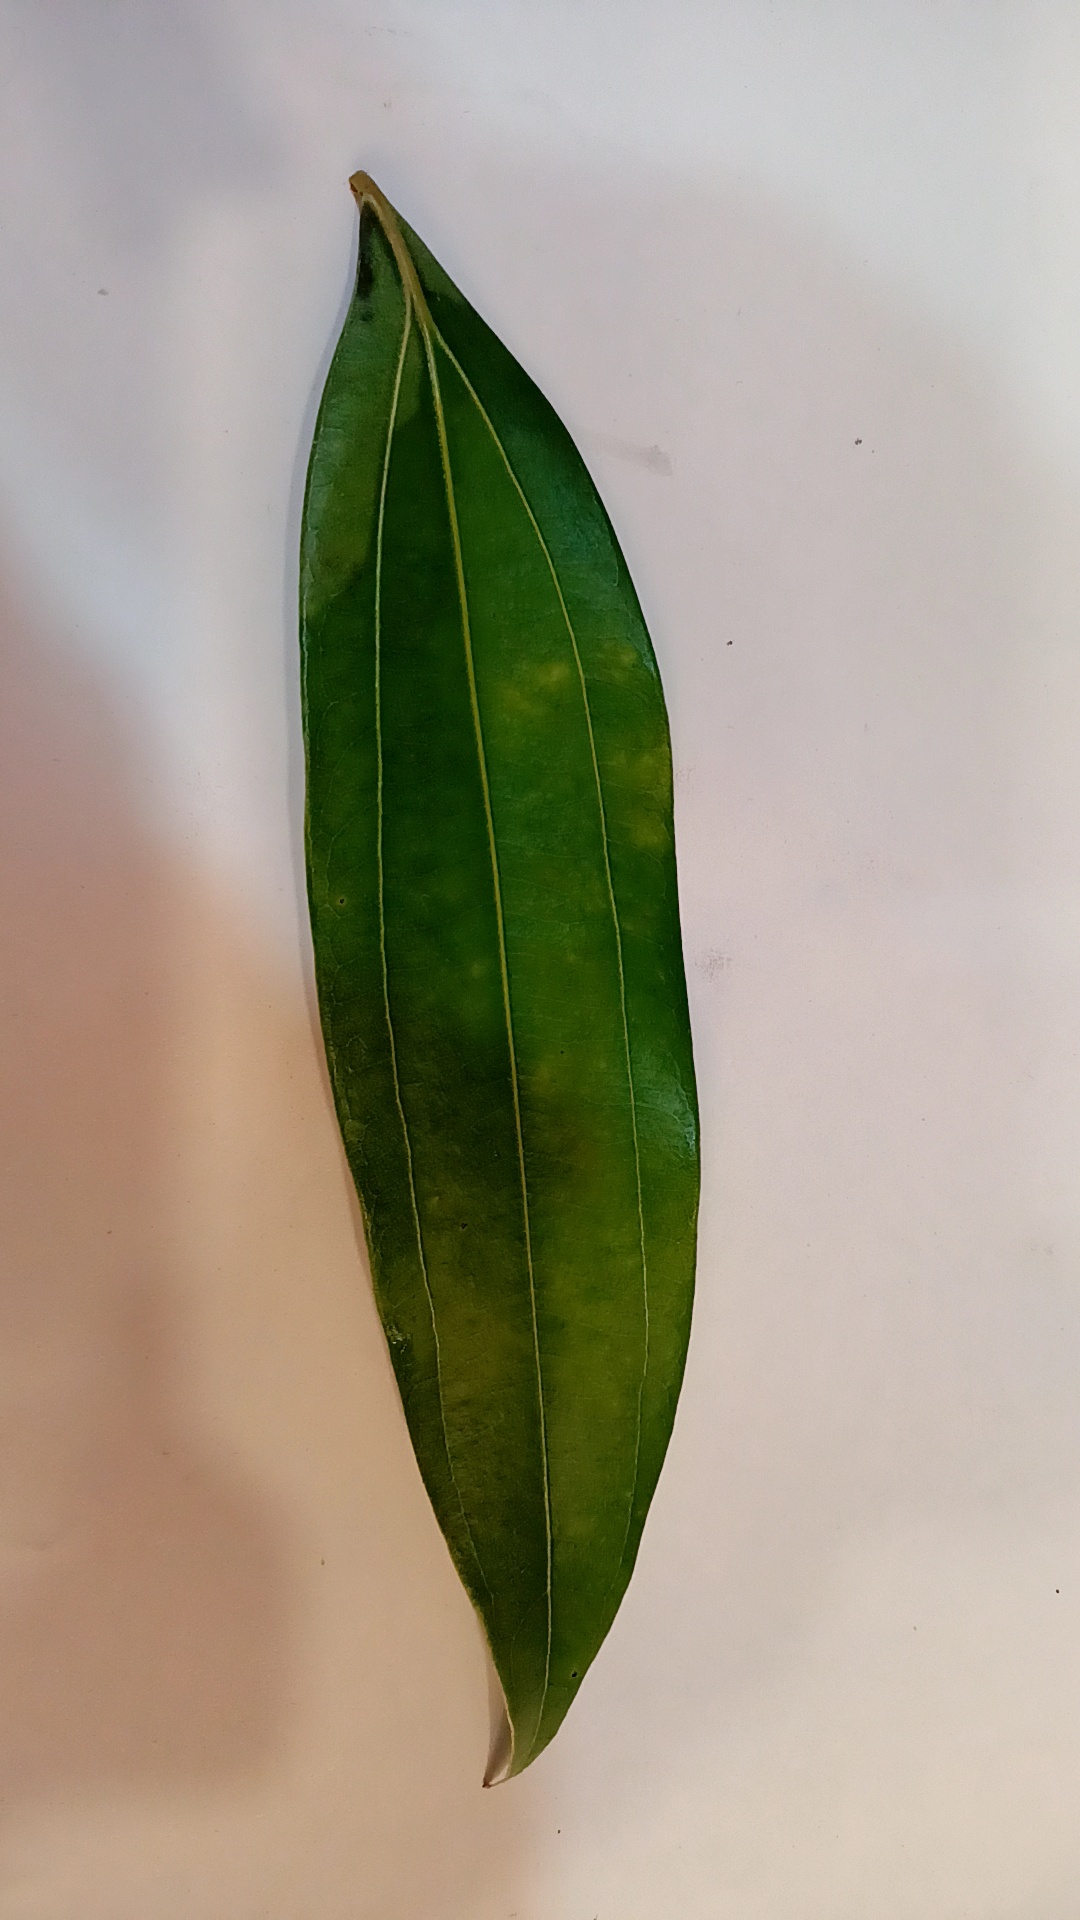
Label: Healthy